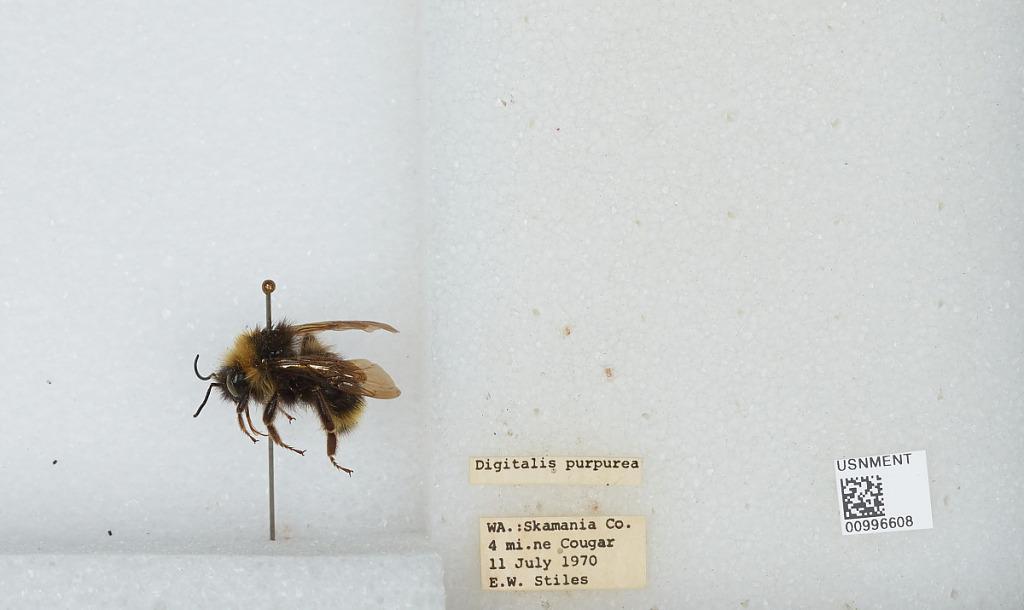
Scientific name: Bombus (Psithyrus) fernaldae (Franklin)
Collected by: E. Stiles
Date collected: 1970-7-11
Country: United States
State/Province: Washington
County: Skamania
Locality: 4 miles northeast of Cougar
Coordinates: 46.0606, -122.23